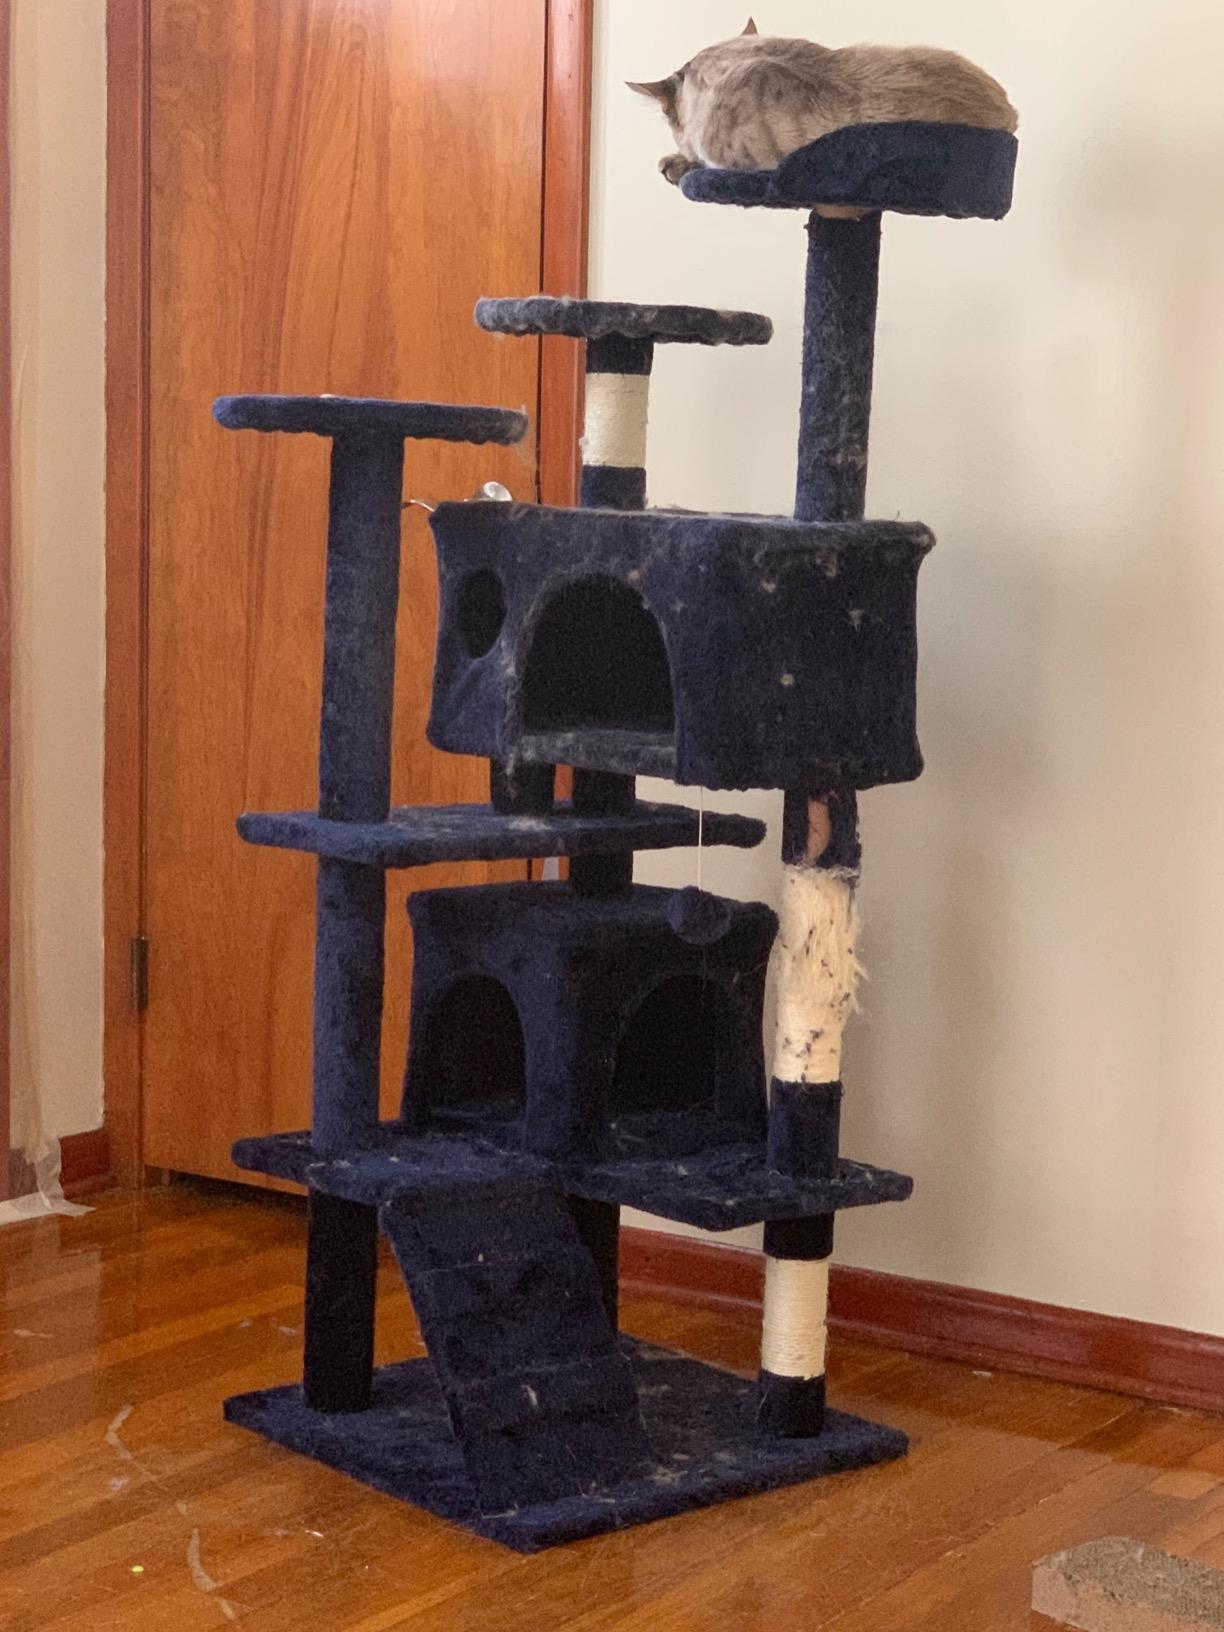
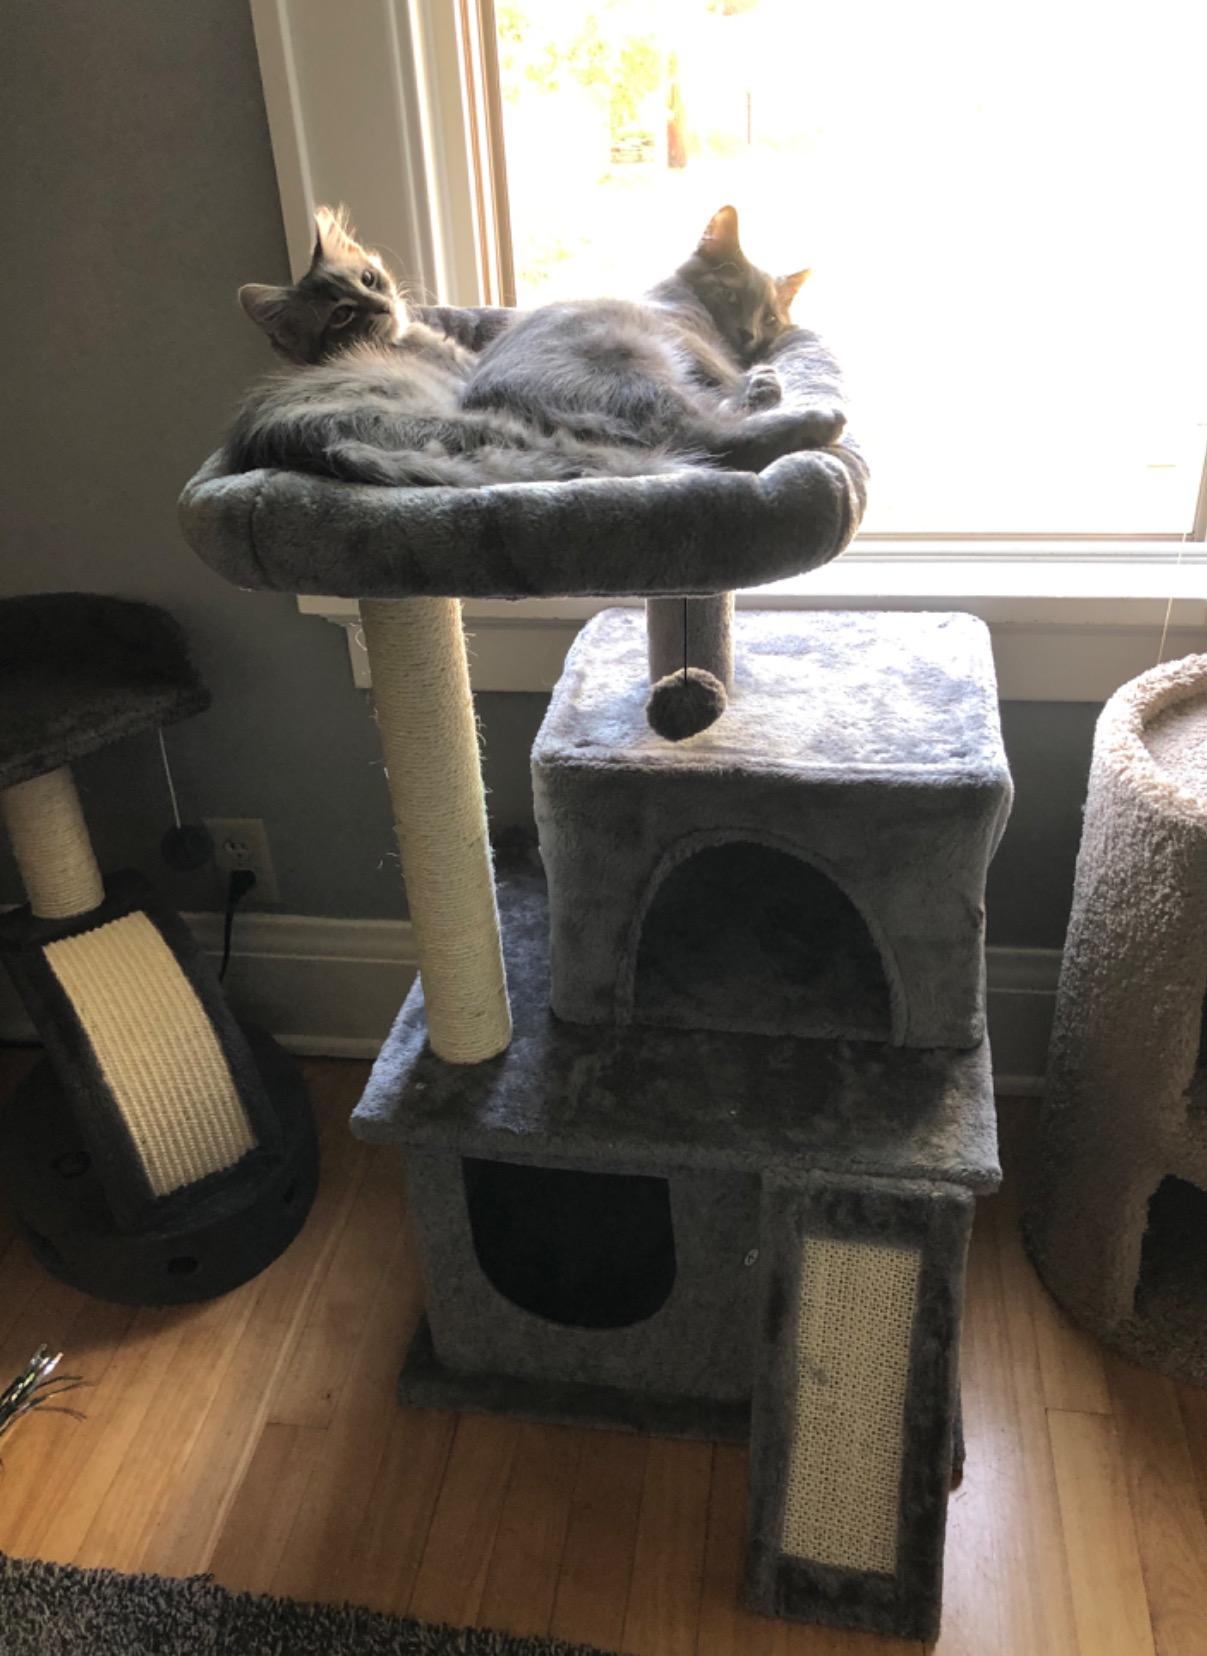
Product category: items_cat tree
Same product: no